L'incoronazione di Poppea

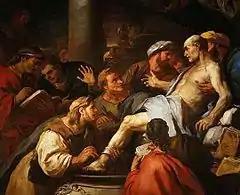
"The Death of Seneca" (Luca Giordano, 1684)

The question of authorship—essentially of how much of the music is Monteverdi's—is a contentious one, which Rosand acknowledges might never be entirely resolved. Virtually none of the contemporary documentation mentions Monteverdi, and music by other composers has been identified in the scores, including passages found in the score of Francesco Sacrati's opera "La finta pazza". A particular style of metric notation used in some passages of the "L'incoronazione" scores suggests the work of younger composers. The most debated areas of authorship are parts of the prologue, Ottone's music, the flirtation scene between Valetto and Damigella, and the coronation scene including the final "Pur ti miro" duet.